HP EliteBook

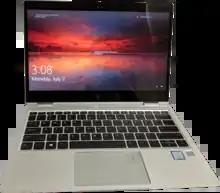
HP EliteBook x360 1020 G2

HP Elite x2 1012 G2 tablet with Intel processors was introduced with this generation. The product was announced in May 2017.